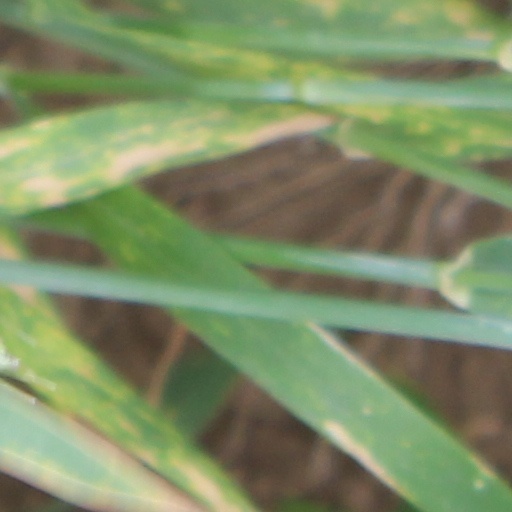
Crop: wheat